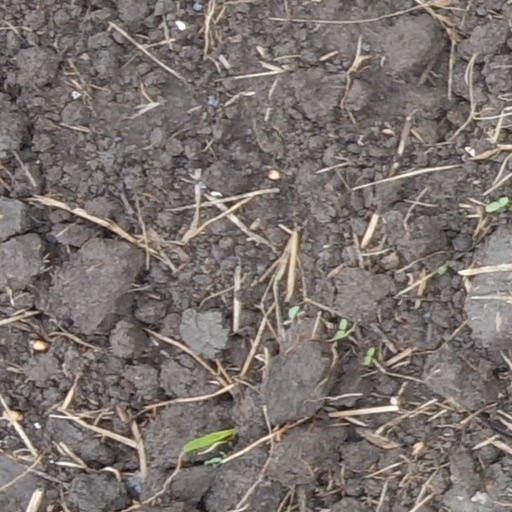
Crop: wheat